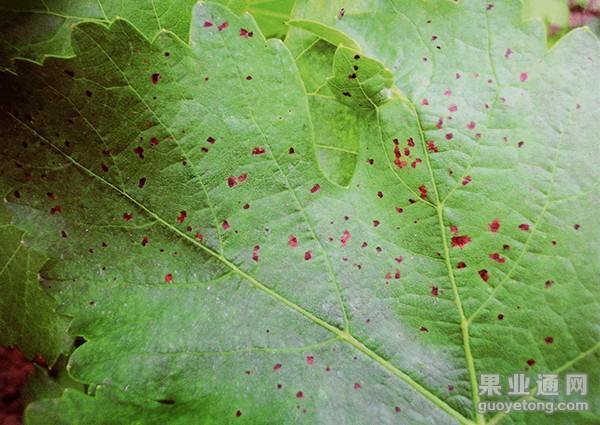
Plant: Grape
Disease: grape leaf spot